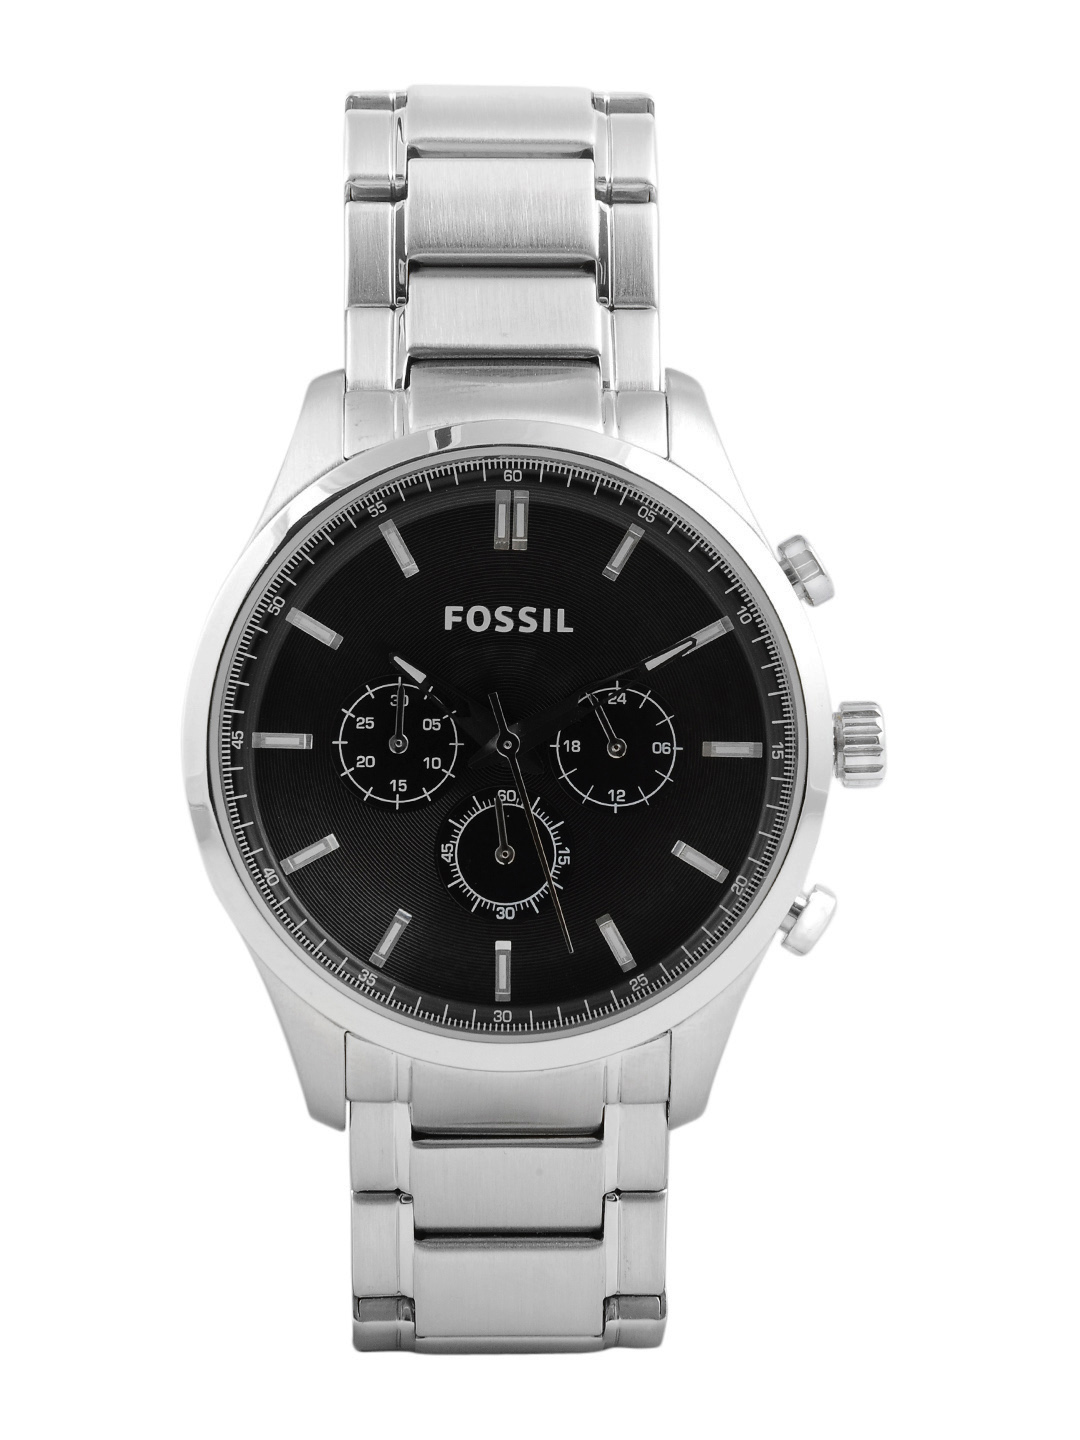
Fossil Men Black Dial Chronograph Watch FS4636
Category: Accessories / Watches / Watches
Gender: Men
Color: Black
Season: Winter 2016
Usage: Casual